Answer in natural language. Which point is closer to the camera taking this photo, point A  or point B? Choose between the following options: A or B
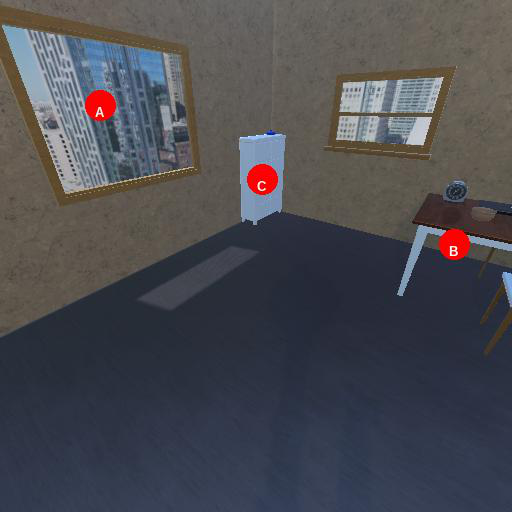
<answer>A</answer>